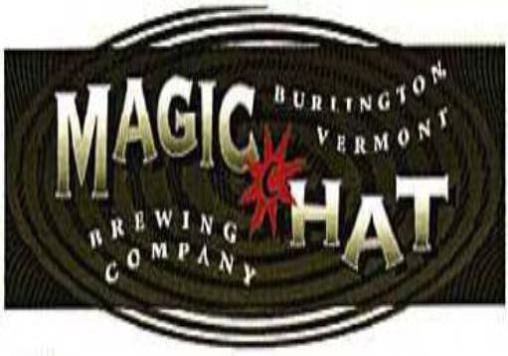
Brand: magic hat
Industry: Leisure